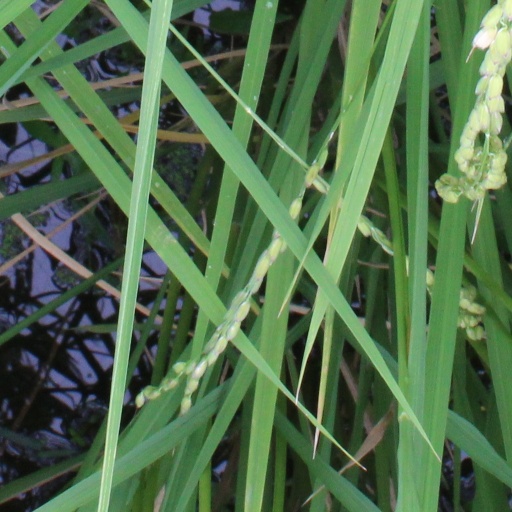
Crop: rice